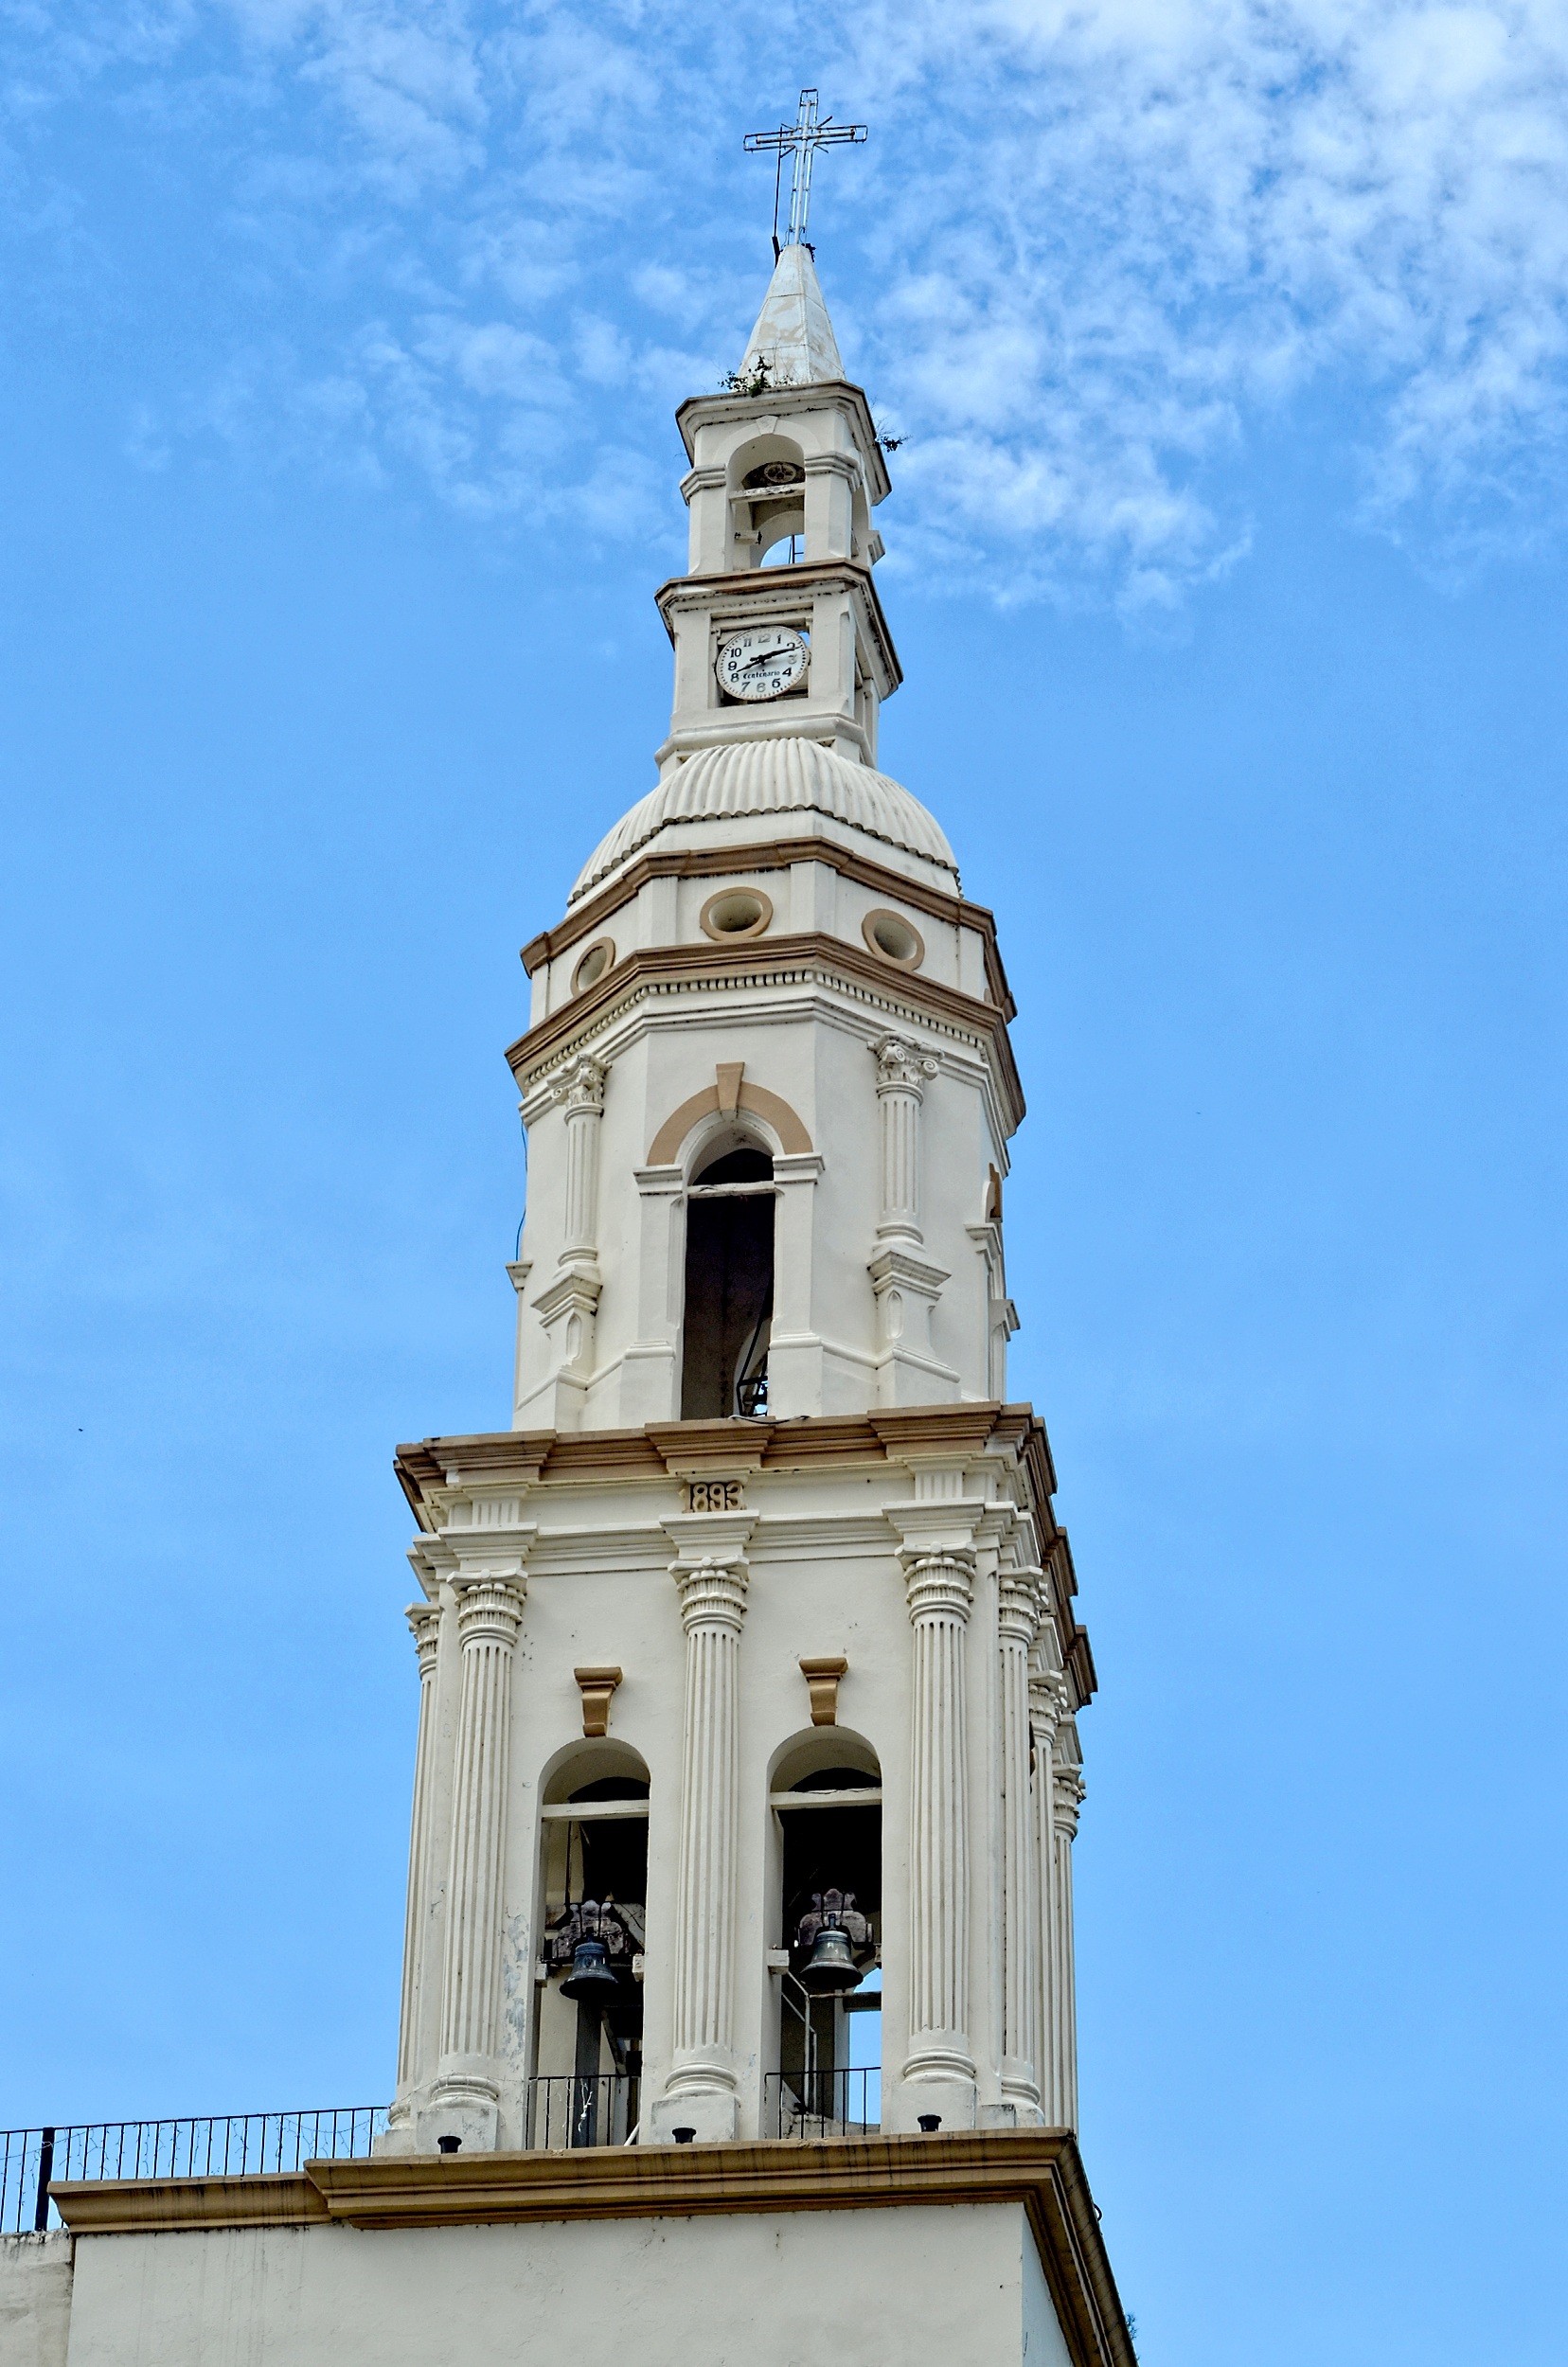
architecture, sky, building, city, tourist, travel, tower, landmark, facade, church, cathedral, tourism, place of worship, bell tower, religious, clouds, spire, mexico, steeple, culture, historical, mexican